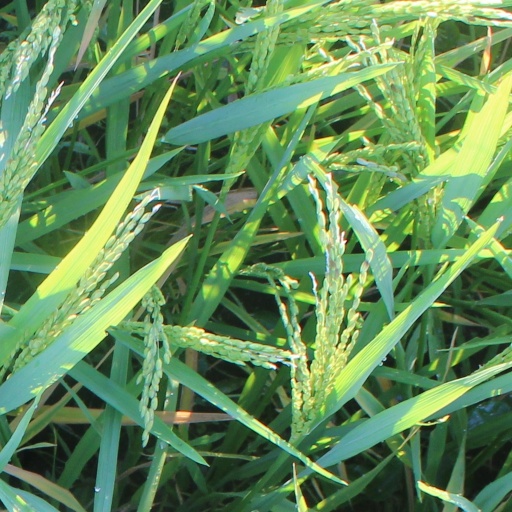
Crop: rice